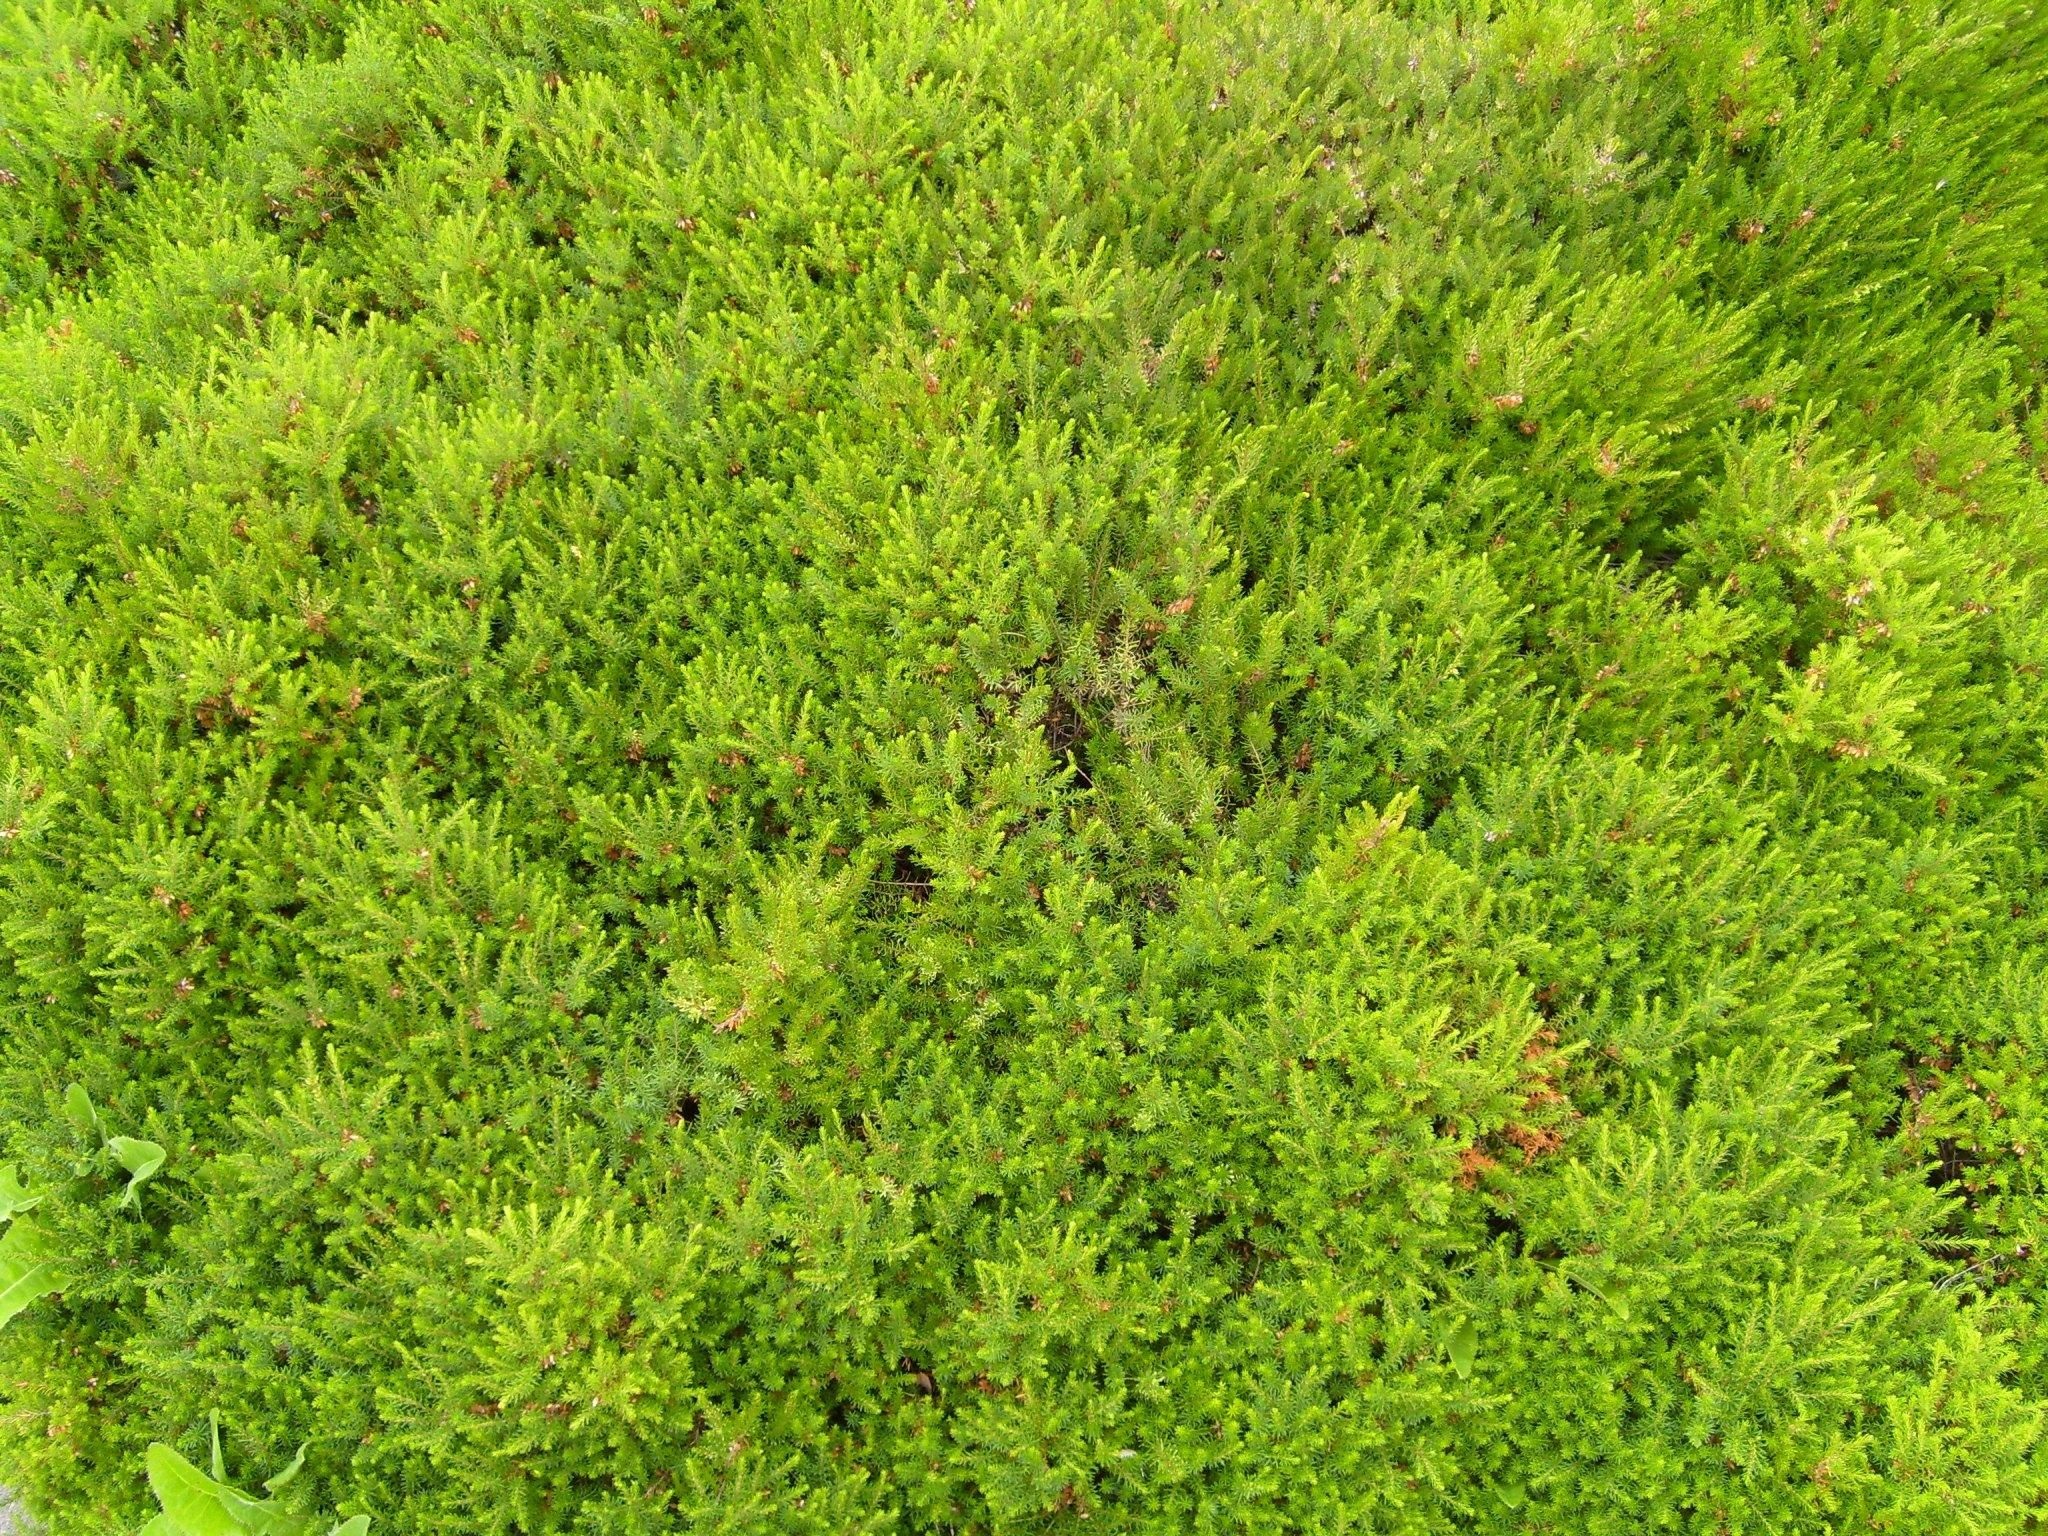
tree, nature, grass, plant, lawn, leaf, flower, moss, herb, evergreen, aquatic plant, variety, vegetation, shrub, groundcover, landscapes, short, ecosystem, biome, grass family, woody plant, temperate coniferous forest, land plant, non vascular land plant